Walter Haut

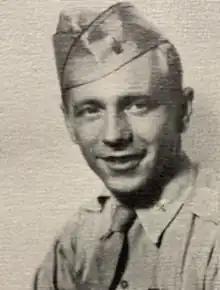
Haut in 1947

1st Lt. Walter Haut (June 3, 1922 – December 15, 2005) was the public information officer (PIO) at the 509th Bomb Group based in Roswell, New Mexico, during 1947. Haut issued the initial "flying disc" press release during the Roswell incident.